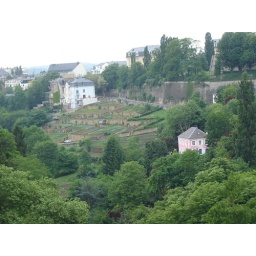
i love this pink house in the trees